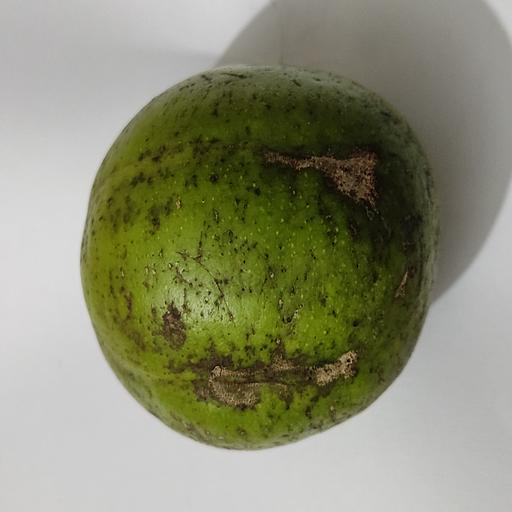
Crop type: Hog Plum